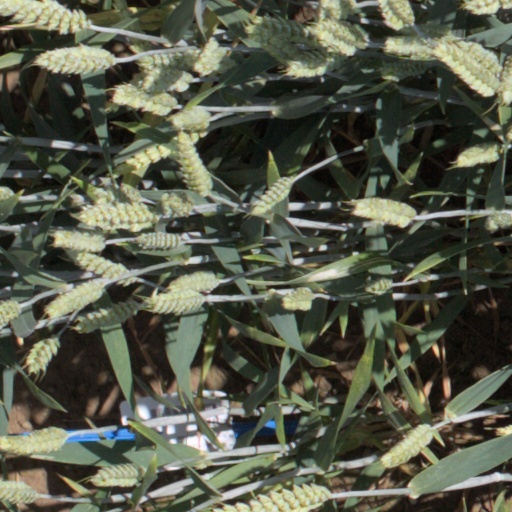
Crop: wheat